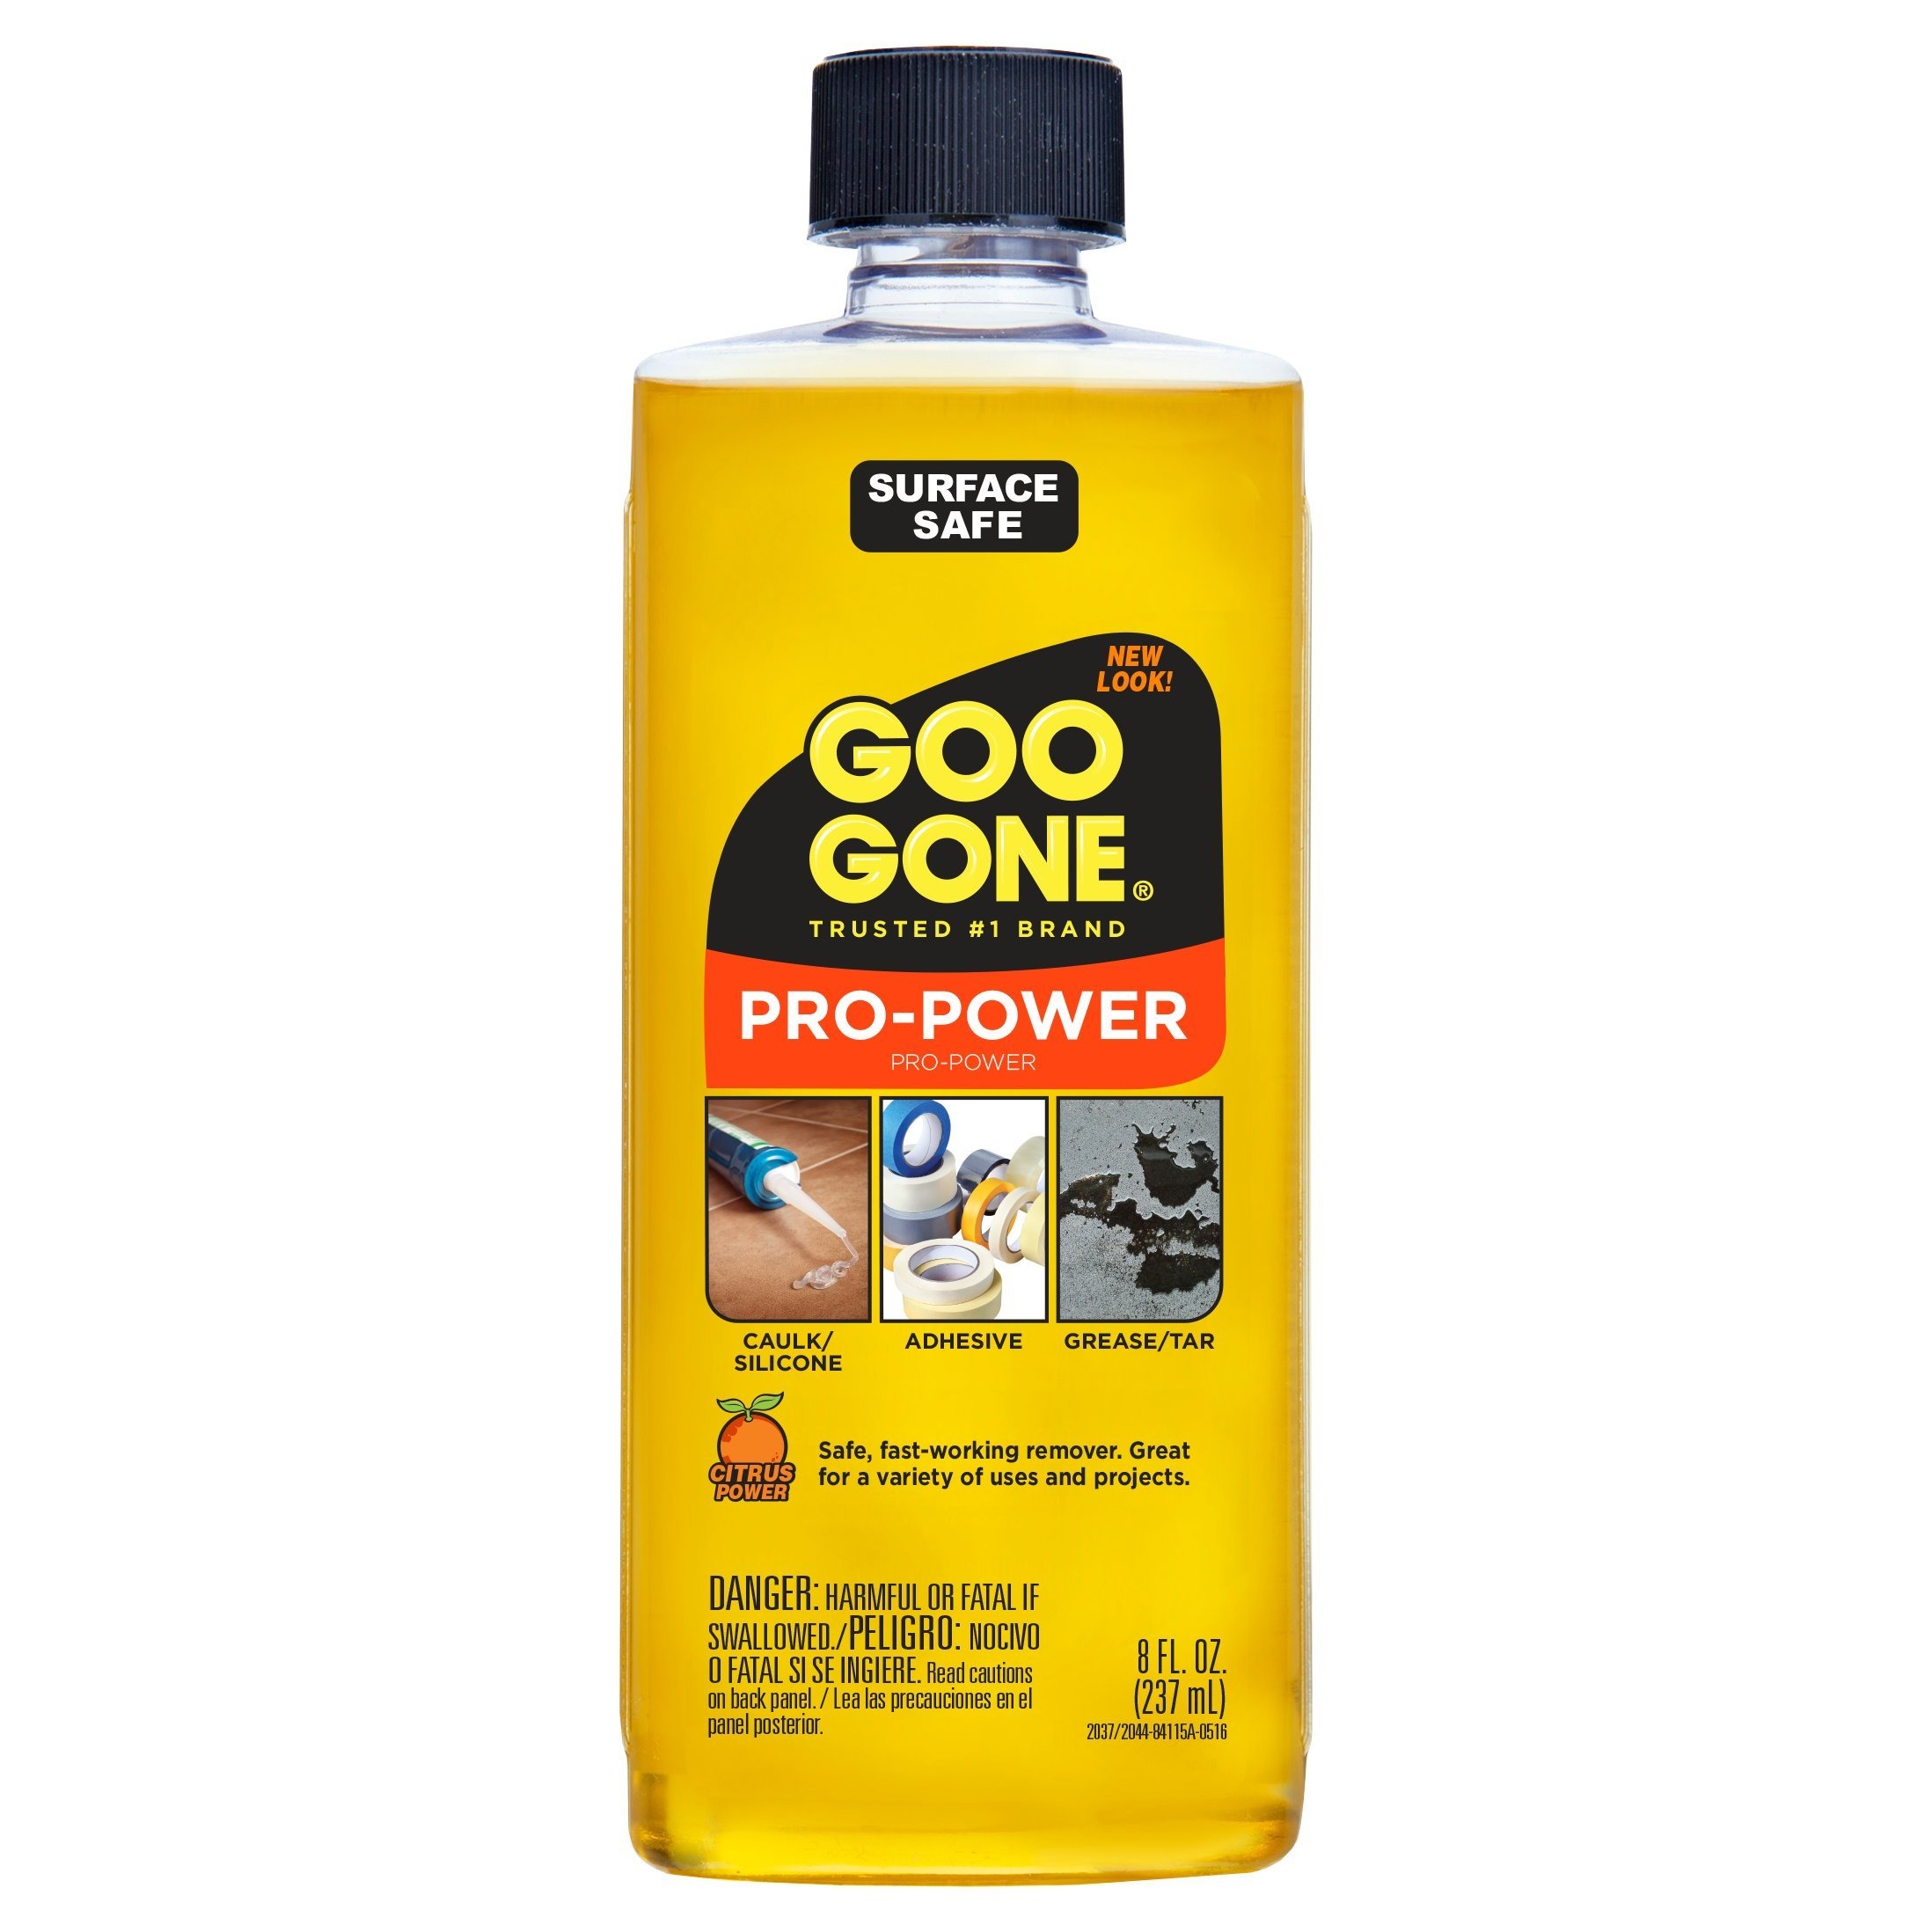
Item Name: Goo Gone Pro-Power 8 fl oz - 12 Pack
Bullet Point 1: Surface safe - this powerful Formula is safe to use on a wide variety of surfaces including hard surfaces, carpeting and even clothing
Bullet Point 2: No harsh odors - most heavy duty cleaners have a harsh, chemical smell, not Goo Gone Pro power. Goo Gone Pro power comes with a pleasant citrus scent
Bullet Point 3: Works excellent on silicone, caulk, contractor's adhesive, tar, adhesive and more
Bullet Point 4: Professional-grade Formula
Bullet Point 5: Citrus powered
Value: 12.0
Unit: Count

Price: 4.48